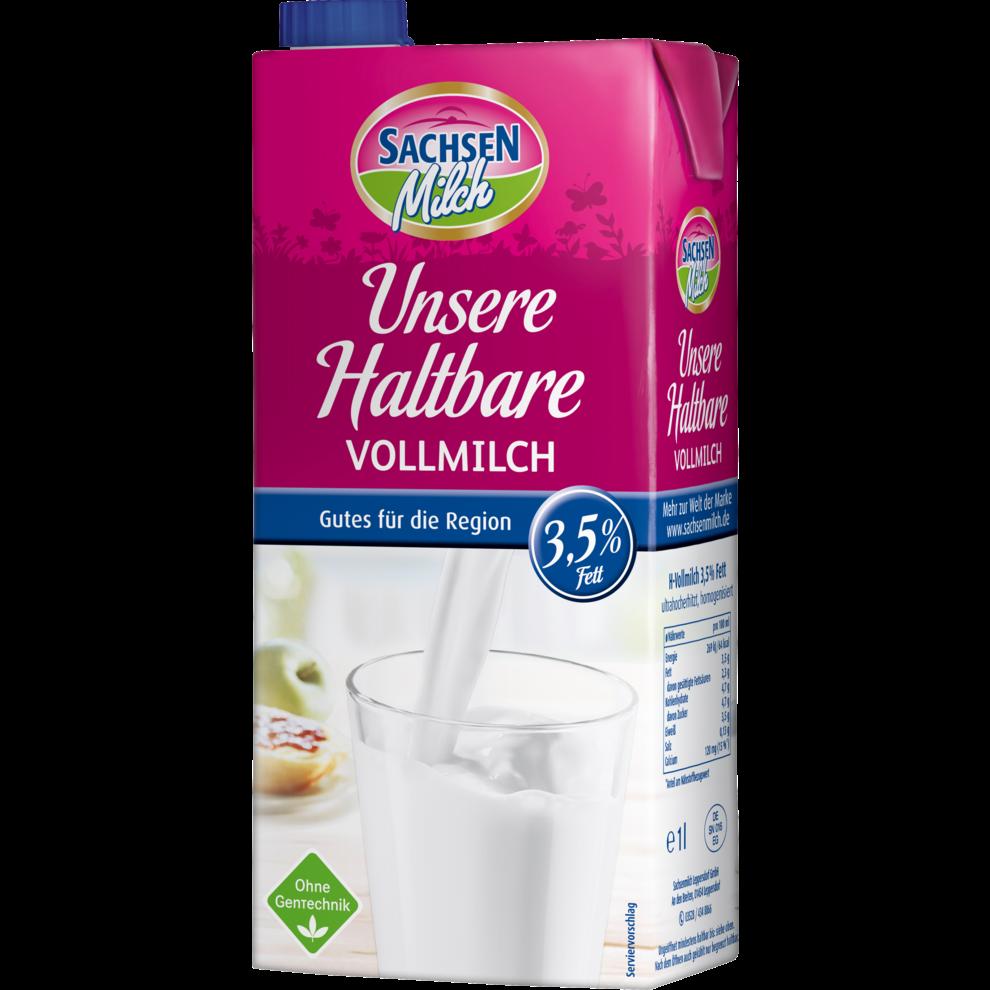
Label: cardboard